Grande Côte

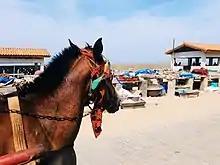
Fish market in Lompoul

In 2012, a railway branch line was proposed to haul mineral sands. In 2014, Grande Côte Operations began operating trains from its mineral sands extraction project. The newly operated branch line consisted of 22km of new alignment to Mékhé, and the rehabilitation of the existing line from there to Dakar, a distance of around 100km.